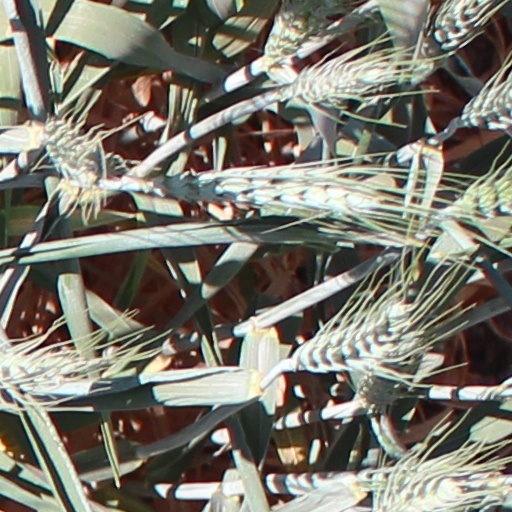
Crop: wheat